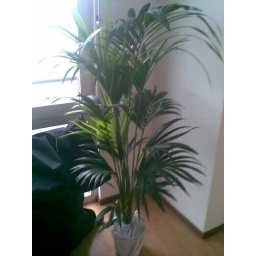
Some green in da house